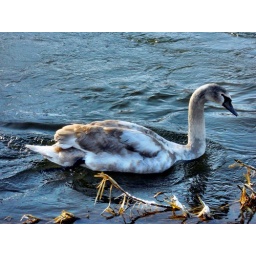
I have met a friendly swan family when waiting for my car being inspected in the service station.